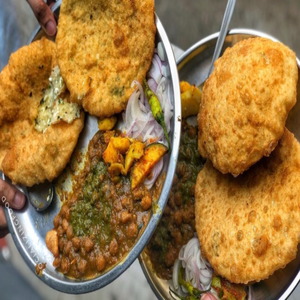
Dish: cholebhature